1943 NFL Championship Game

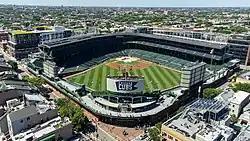
Wrigley Field in Chicago, site of the 1943 NFL Championship Game.

The divisional playoff game pushed the championship game back to its latest ever date, and the late-December Chicago weather caused the game to be dubbed the "Ice Bowl." The Bears were favored by a touchdown, and won by twenty points, 41–21. The crowd was smaller than the previous year's and well off the championship game record of 48,120 set in 1938, but the gross gate receipts of $120,500 set a record. In addition to the gate, radio broadcast rights to the game were sold for $5,000.